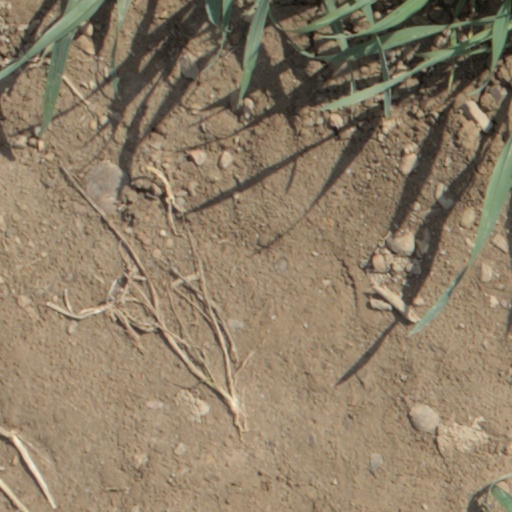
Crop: wheat